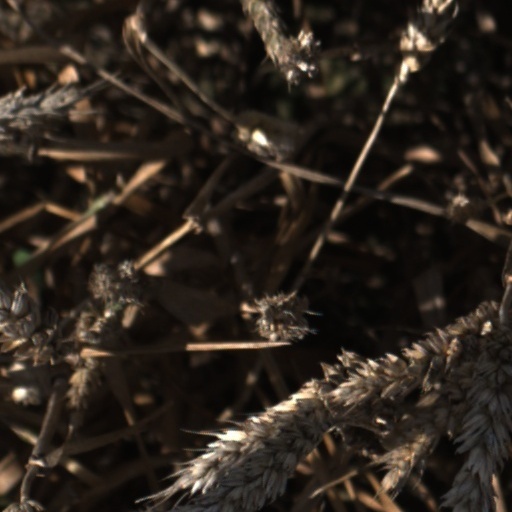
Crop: wheat